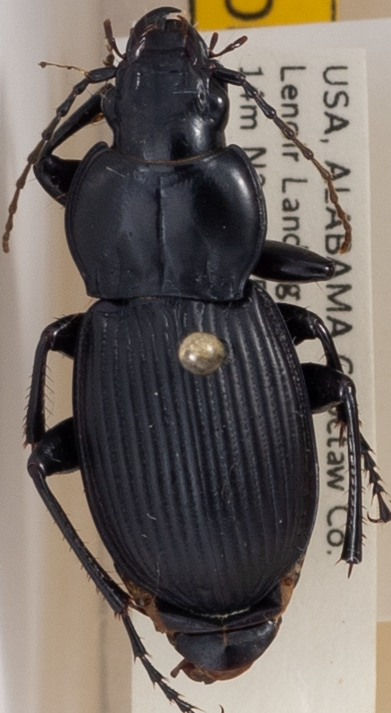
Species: Cyclotrachelus hypherpiformis
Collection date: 2018-06-05 04:00:00
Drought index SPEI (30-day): -0.032
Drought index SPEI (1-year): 0.88
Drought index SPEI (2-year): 0.184